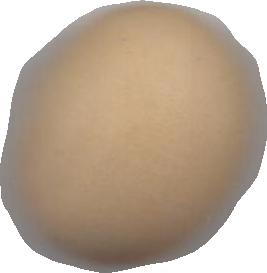
Variety: Grobogan